Jumbo

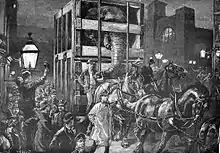
Jumbo's Journey to the Docks, "The Illustrated London News", 1 April 1882

John Ruskin, a fellow of the Zoological Society, wrote in "The Morning Post" in February 1882: "I, for one of the said fellows, am not in the habit of selling my old pets or parting with my old servants because I find them subject occasionally, perhaps even "periodically," to fits of ill temper; and I not only "regret" the proceedings of the council, but disclaim them utterly, as disgraceful to the city of London and dishonourable to common humanity." Despite a lawsuit against the Zoological Gardens alleging the sale was in violation of multiple zoo bylaws, and the zoo's attempt to renege on the sale, the court upheld the sale. Matthew Scott elected to go with Jumbo to the United States. The London-based newspaper "The Daily Telegraph" begged Barnum to lay down terms on which he would return Jumbo; however, no such terms existed in the eyes of Barnum.